Woodford Halse

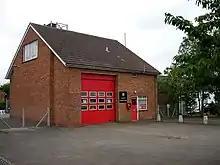
Woodford Halse fire station

Woodford Halse Church of England Primary School serves the parish. The school has one of the largest playing fields of any Northamptonshire school and holds an annual cross-country race, attracting over 700 competitors from more than thirty schools. The village has several shops and businesses. Northamptonshire Fire and Rescue Service has a fire station at Woodford Halse, staffed by retained firefighters. The village's regular social events include the Annual Christmas Street Fair and Summer Boat Races.